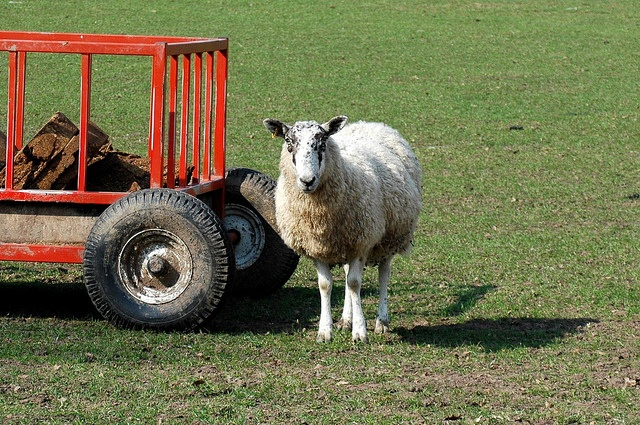
a sheep standing next to a red wagon on a green field
A sheep stands beside the back of a tractor in a field.
A sheep stands next to a trailer in the pasture.
A fluffy sheep stands next to a small trailer.
A sheep standing next to a pile of logs.